Thangaikku Oru Thalattu

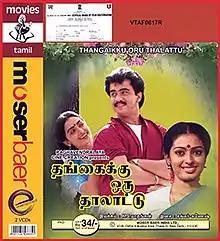
Poster

Thangaikku Oru Thalattu is a 1990 Indian Tamil language film directed by K. S. Madhangan. The film stars Arjun Sarja and Seetha. It was released on 23 November 1990.